Kaffee Alt Wien

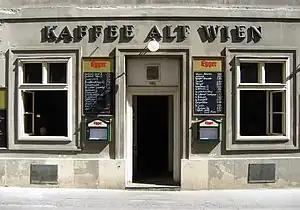
Kaffee Alt Wien

Kaffee Alt Wien is a traditional Viennese café located at Bäckerstraße 9 in the Innere Stadt first district in Vienna, Austria.